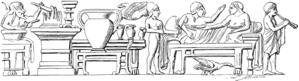
Du mobilier étrusque, ne nous sont parvenus à travers les objets quotidiens des tombes étrusques, que quelques informations, conséquemment aux matériaux de leur composition, ou bien à leurs représentations dans les arts.
Le banquet étrusque est un thème récurrent de l'iconographie de l'art étrusque funéraire en plus d'être un fait de leur vie quotidienne.